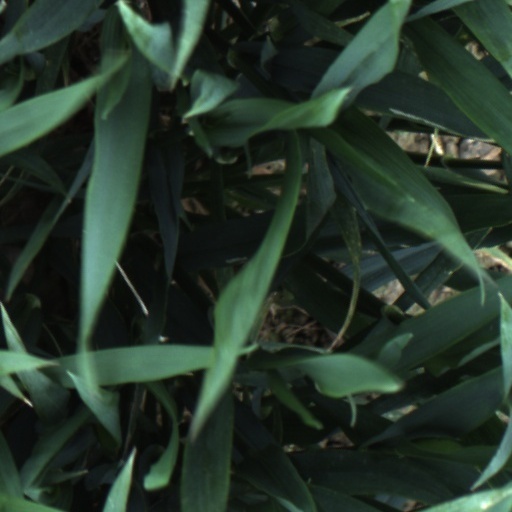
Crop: wheat